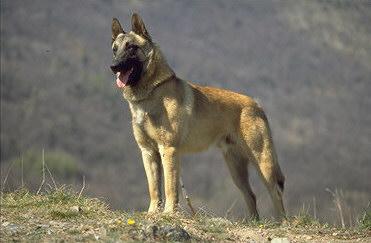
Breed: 233-n000071-malinois